Mangotsfield railway station

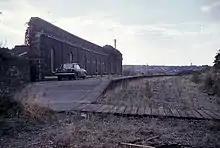
The station closed in 1966, and the tracks were lifted in 1972. This photo from that same year shows the down main line platform.

Passenger traffic declined following the war and when the railways were nationalised in 1948 – following the passage of the Transport Act 1947 – Mangotsfield came under the aegis of the London Midland Region of British Railways. The 1950s saw an increase in road travel, and rail passenger numbers declined. The eastern side of the Mangotsfield triangle closed on 18 September 1962, and, with the Great Western Main Line providing an alternative route from Bristol to Bath, the Beeching Report of 1963 recommended closure of the branch from Mangotsfield to Bath Green Park. Goods facilities at the original site of the station were withdrawn on 10 June 1963, and local stopping services between Bristol and Gloucester ended on 4 January 1965. Passenger services along the Bath branch were planned to be withdrawn from 3 January 1966, but had a temporary reprieve due to difficulties with the rail replacement bus service. The line and station eventually closed two months later on 7 March 1966. Trains continued to pass the station site non-stop for several years, however, as there were two routes between Bristol and Yate — via and via Mangotsfield — it was decided to close the line through Mangotsfield as an economy measure. The line was slated to be closed on 3 January 1970, but on 26 December 1969 an embankment collapse near blocked the line and it was never reopened.